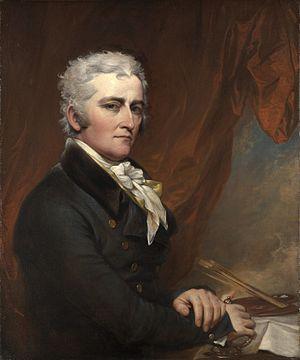
Cette page concerne des événements d'actualité qui se sont produits durant l'année 1843 du calendrier grégorien aux États-Unis.
John Trumbull est un peintre américain contemporain de la guerre d'indépendance des États-Unis. Il est né à Lebanon. Son père était Jonathan Trumbull qui fut gouverneur du Connecticut.